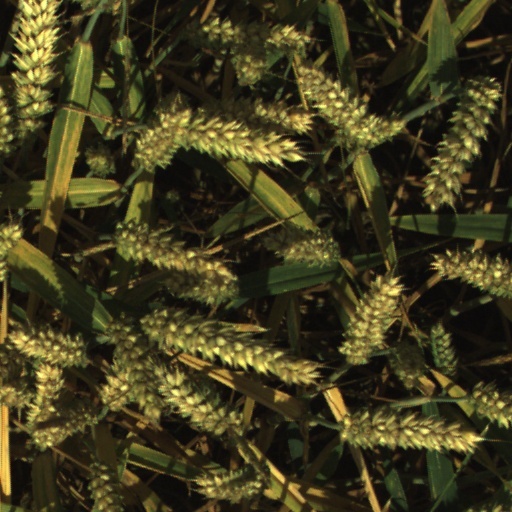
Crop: wheat